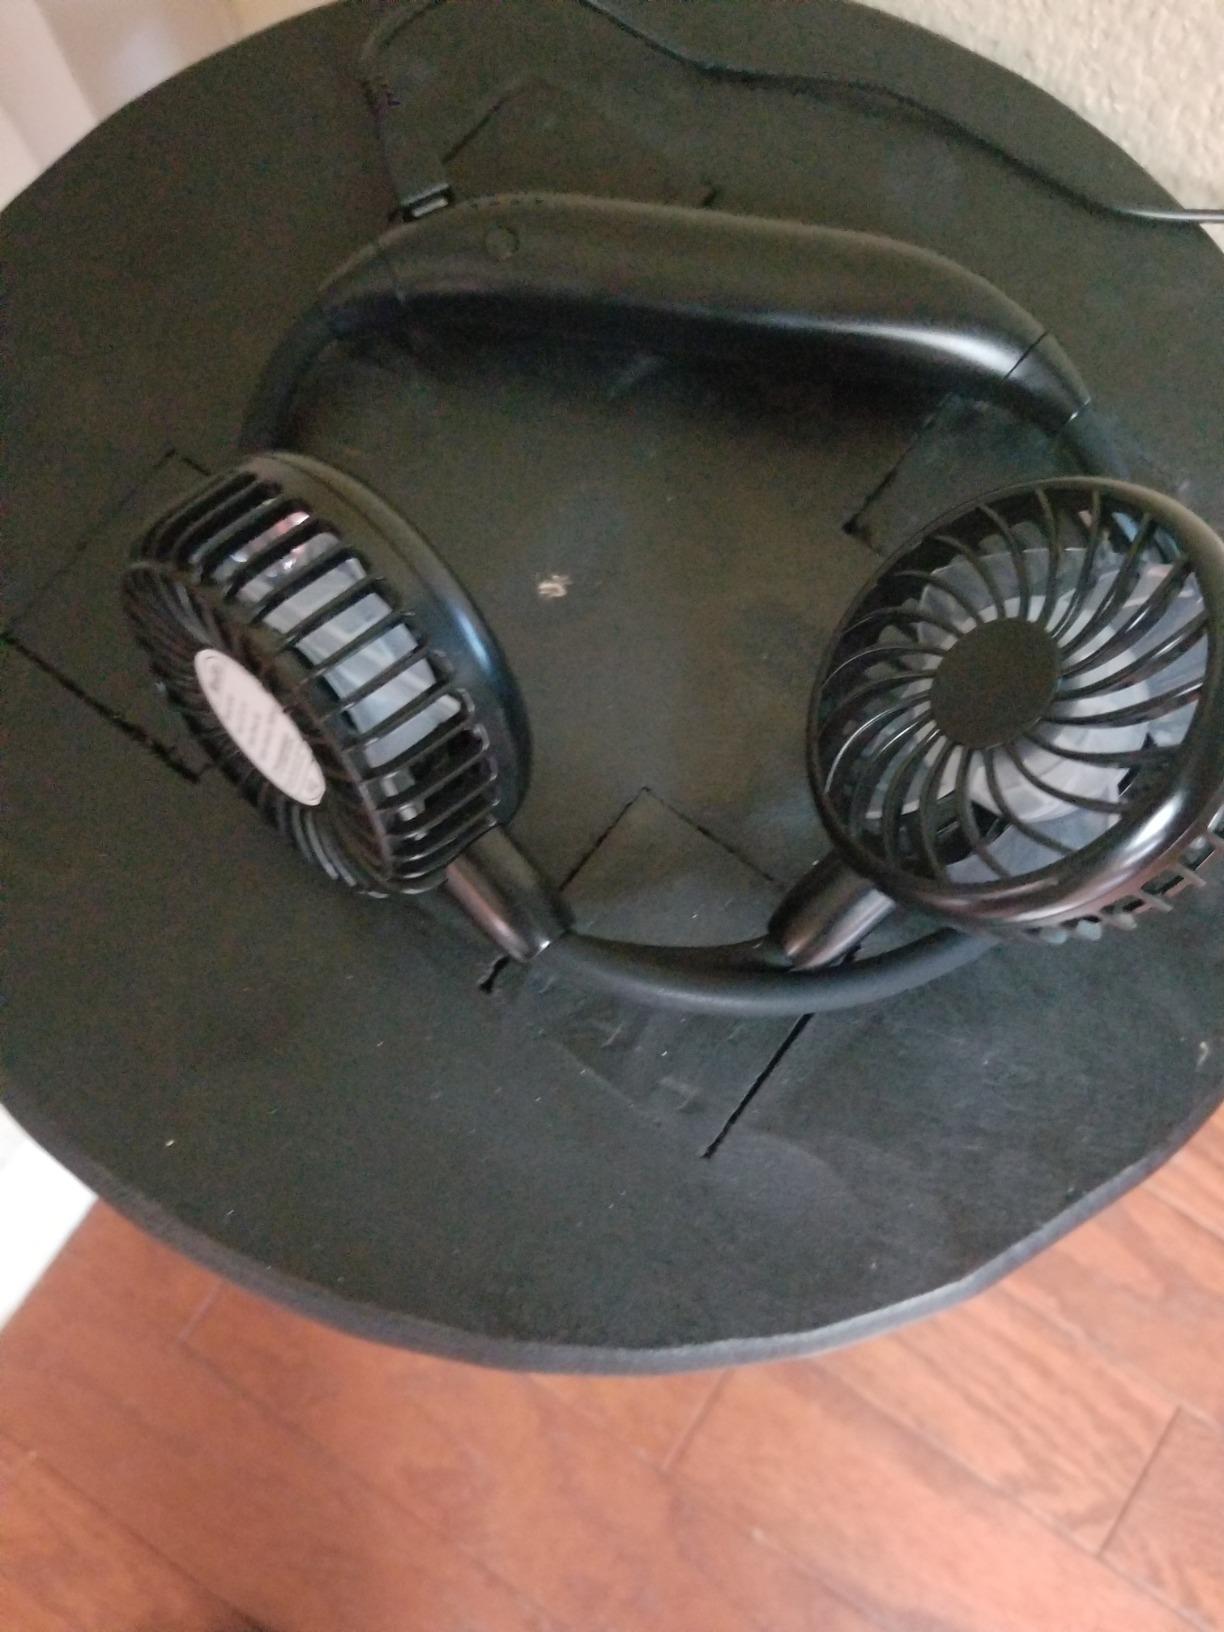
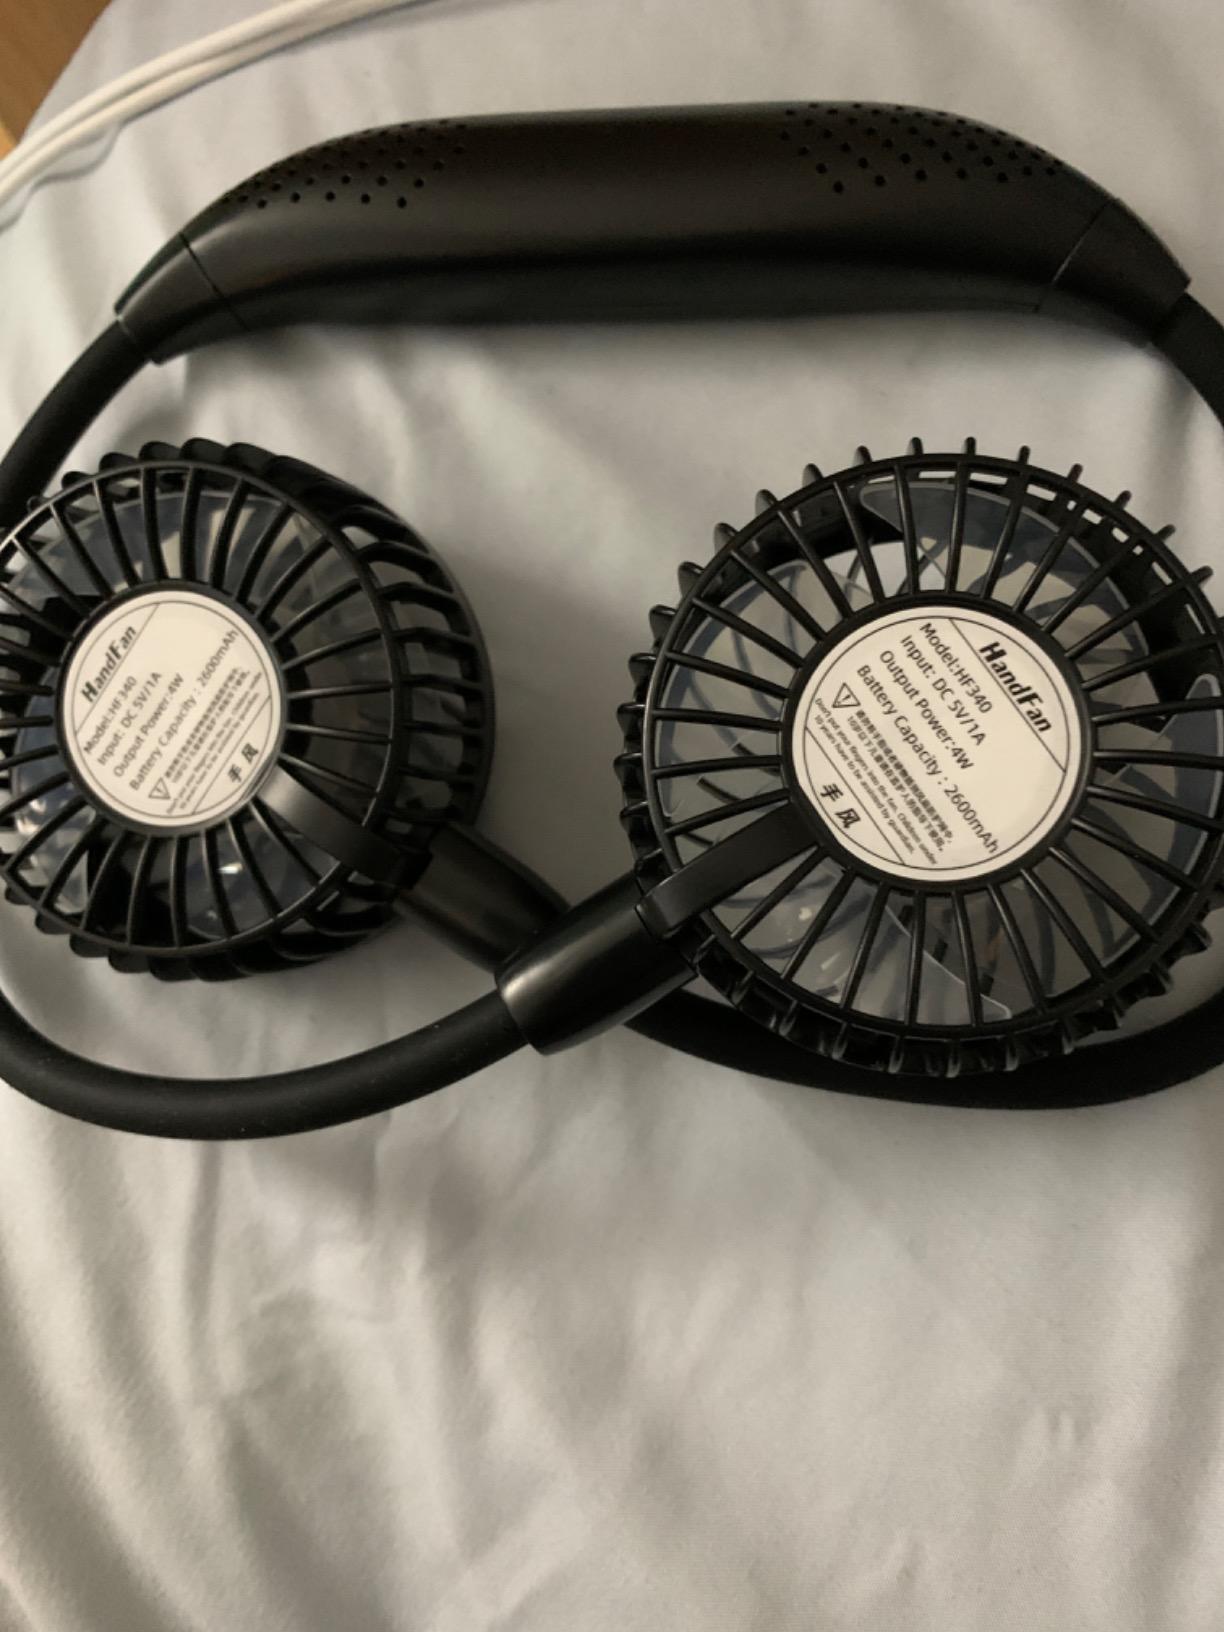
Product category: fan
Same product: yes